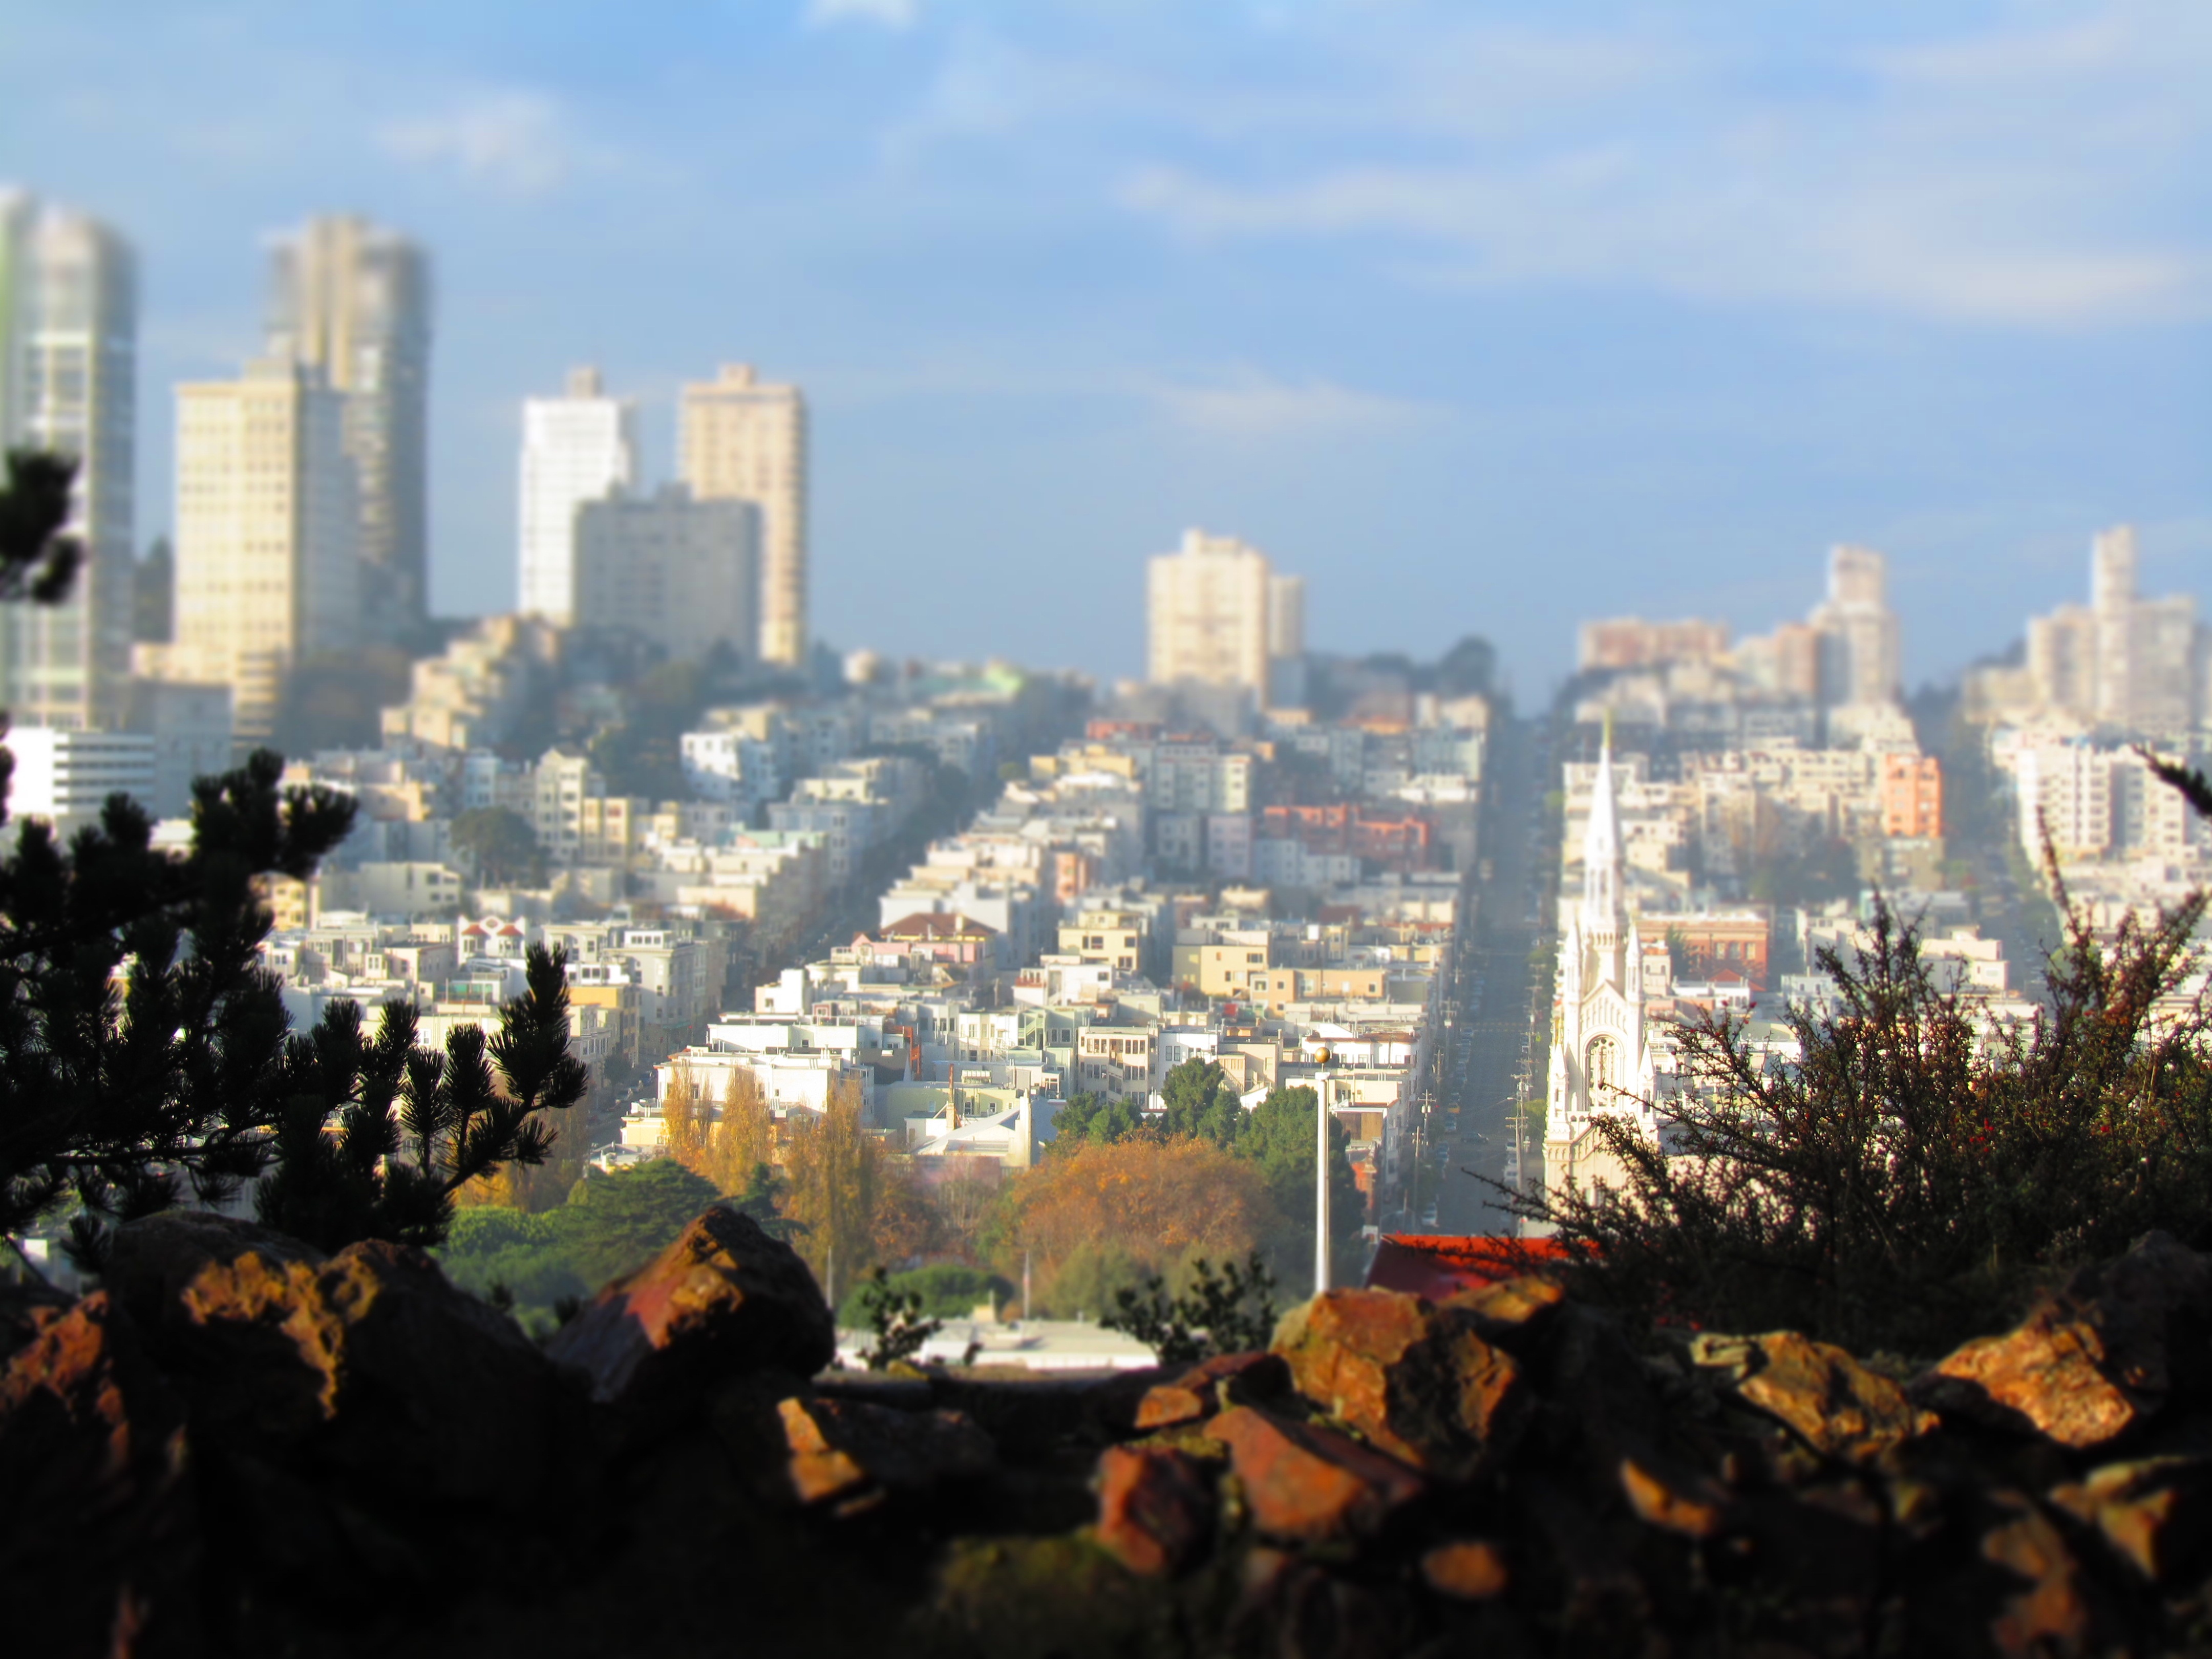
architecture, skyline, city, skyscraper, cityscape, panorama, downtown, travel, san francisco, landmark, california, metropolis, aerial photography, urban area, human settlement, atmosphere of earth, metropolitan area